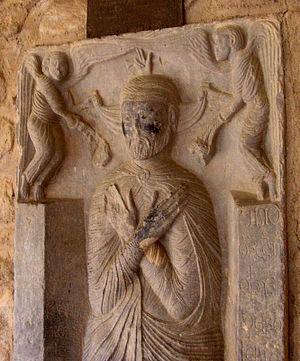
Elne (Pyrénées-Orientales, France), cloître de l'ancienne cathédrale Ste Eulalie &amp
Raymond de Bianya est le nom admis par la plupart des historiens pour désigner un atelier de sculpteurs actif en Roussillon pendant les premières décennie du XIIIᵉ siècle. L'œuvre principale qui lui est attribuée est le portail de Saint-Jean-le-Vieux de Perpignan.